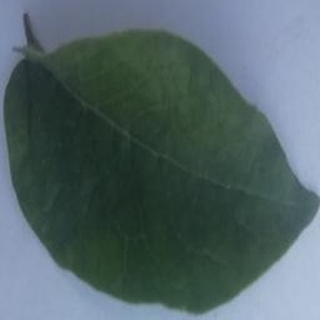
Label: healthy_potato